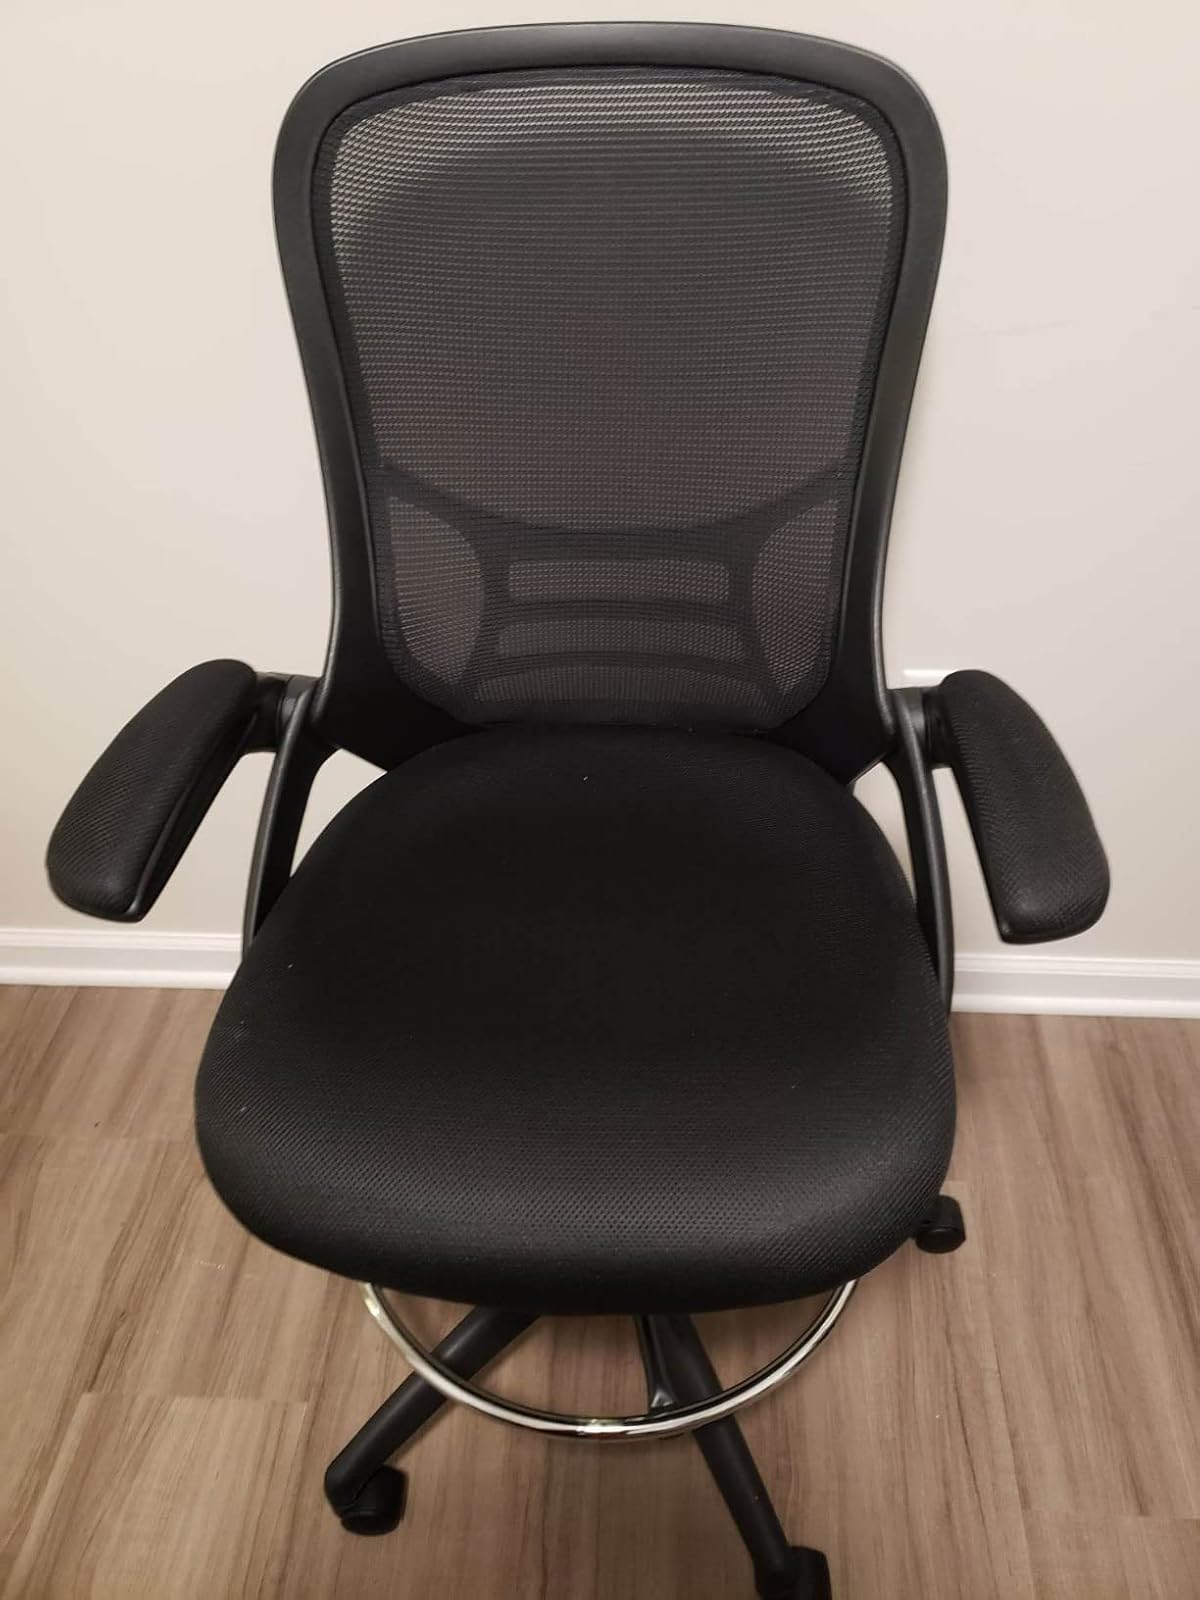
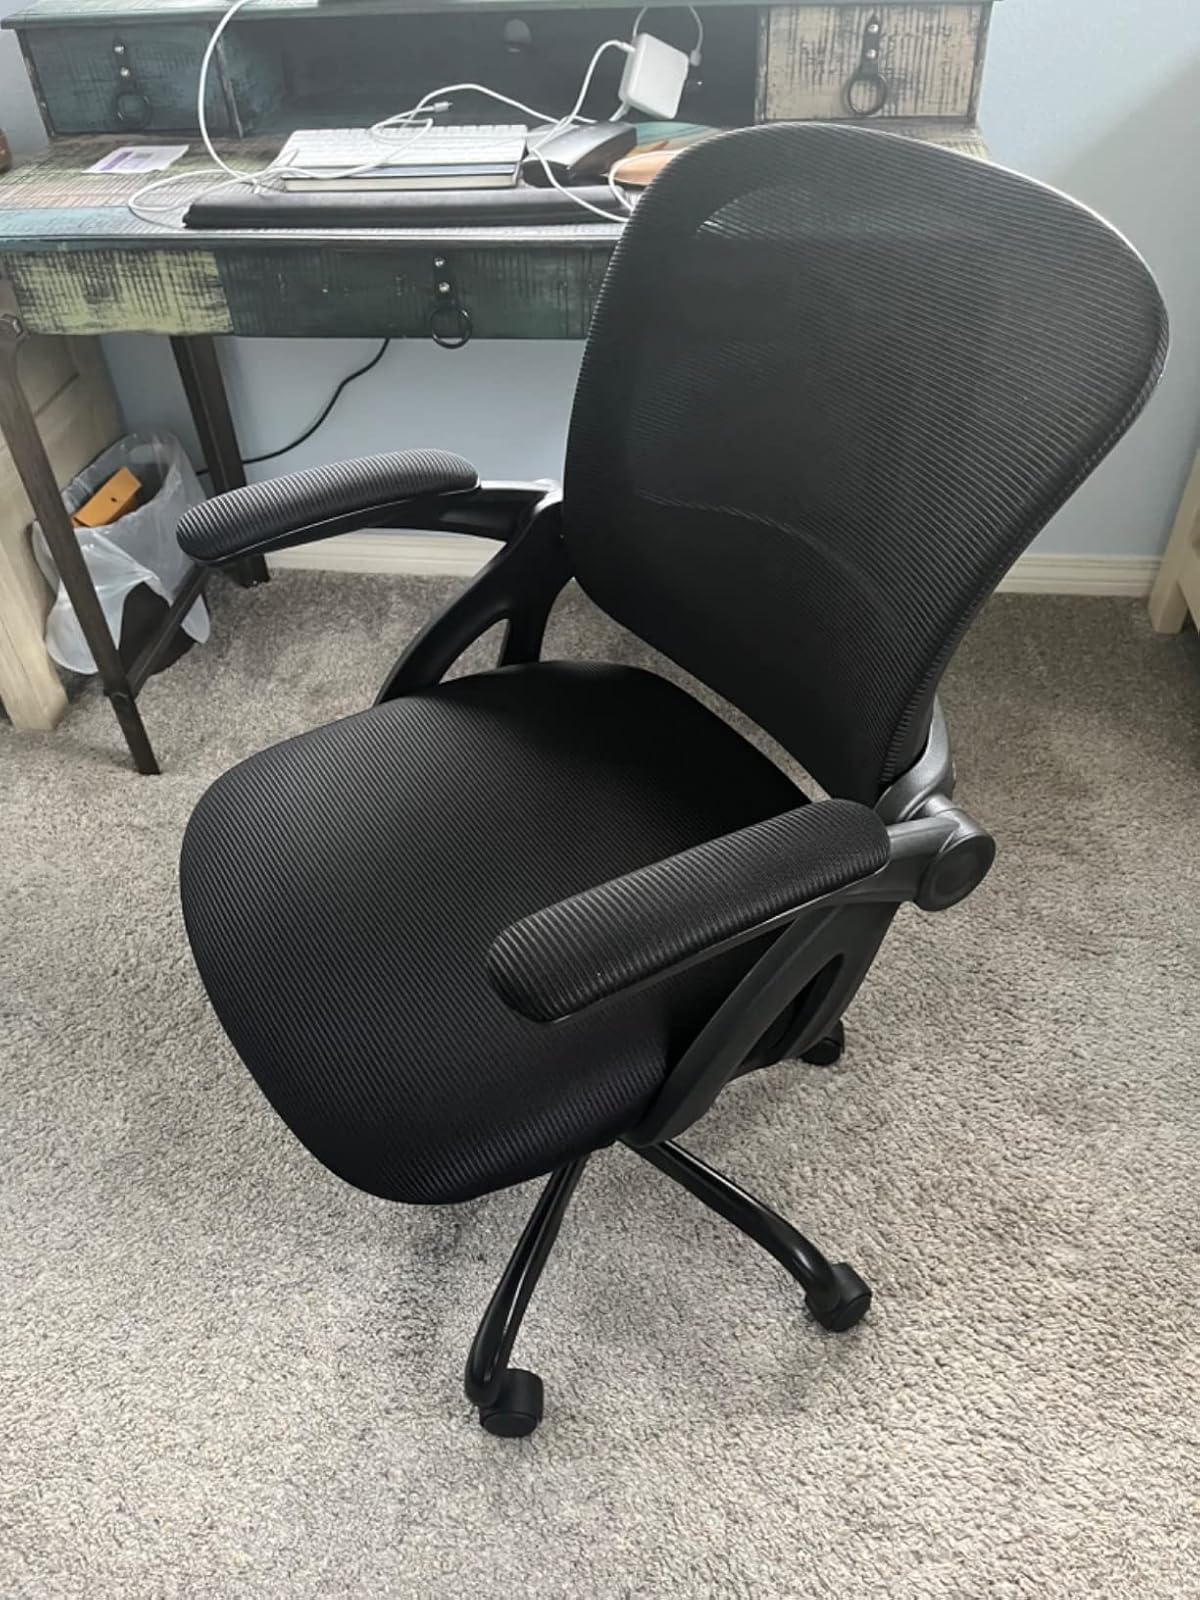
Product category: items_chair
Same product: no